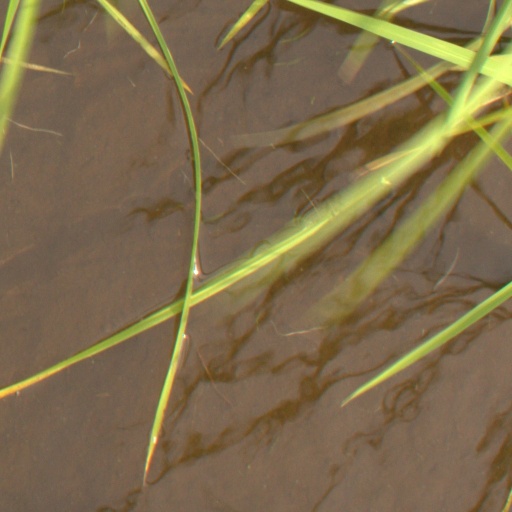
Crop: rice